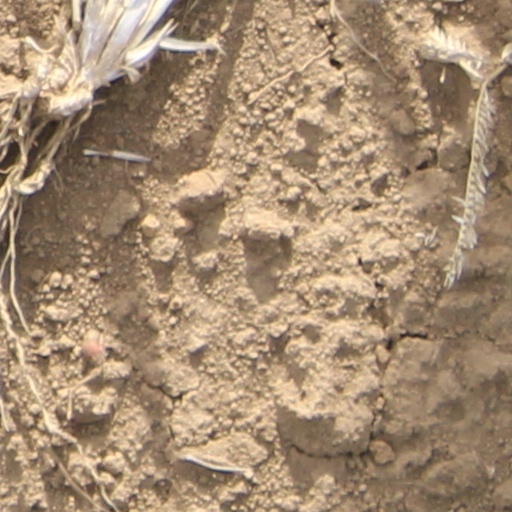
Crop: wheat